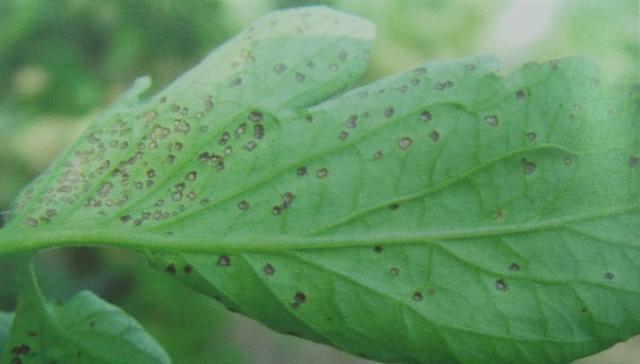
Plant: Tomato
Disease: tomato bacterial leaf spot